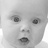
Emotion: surprise